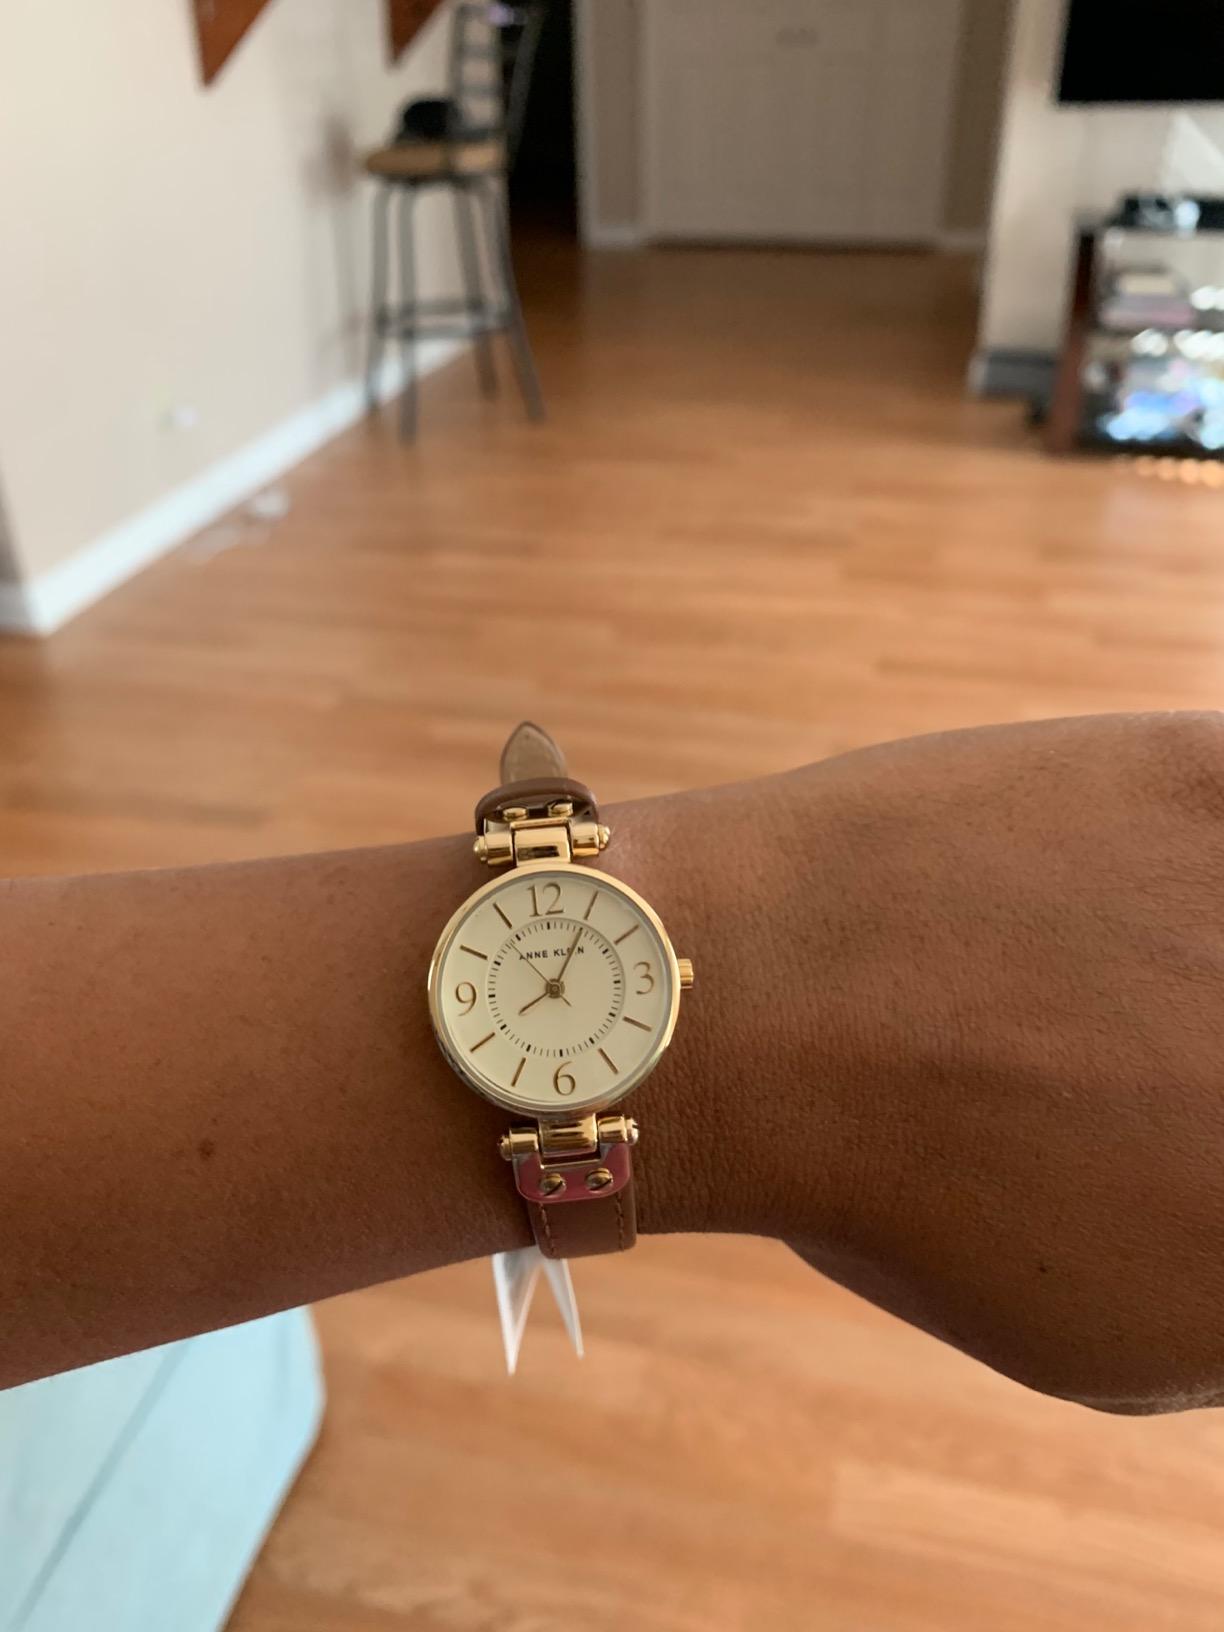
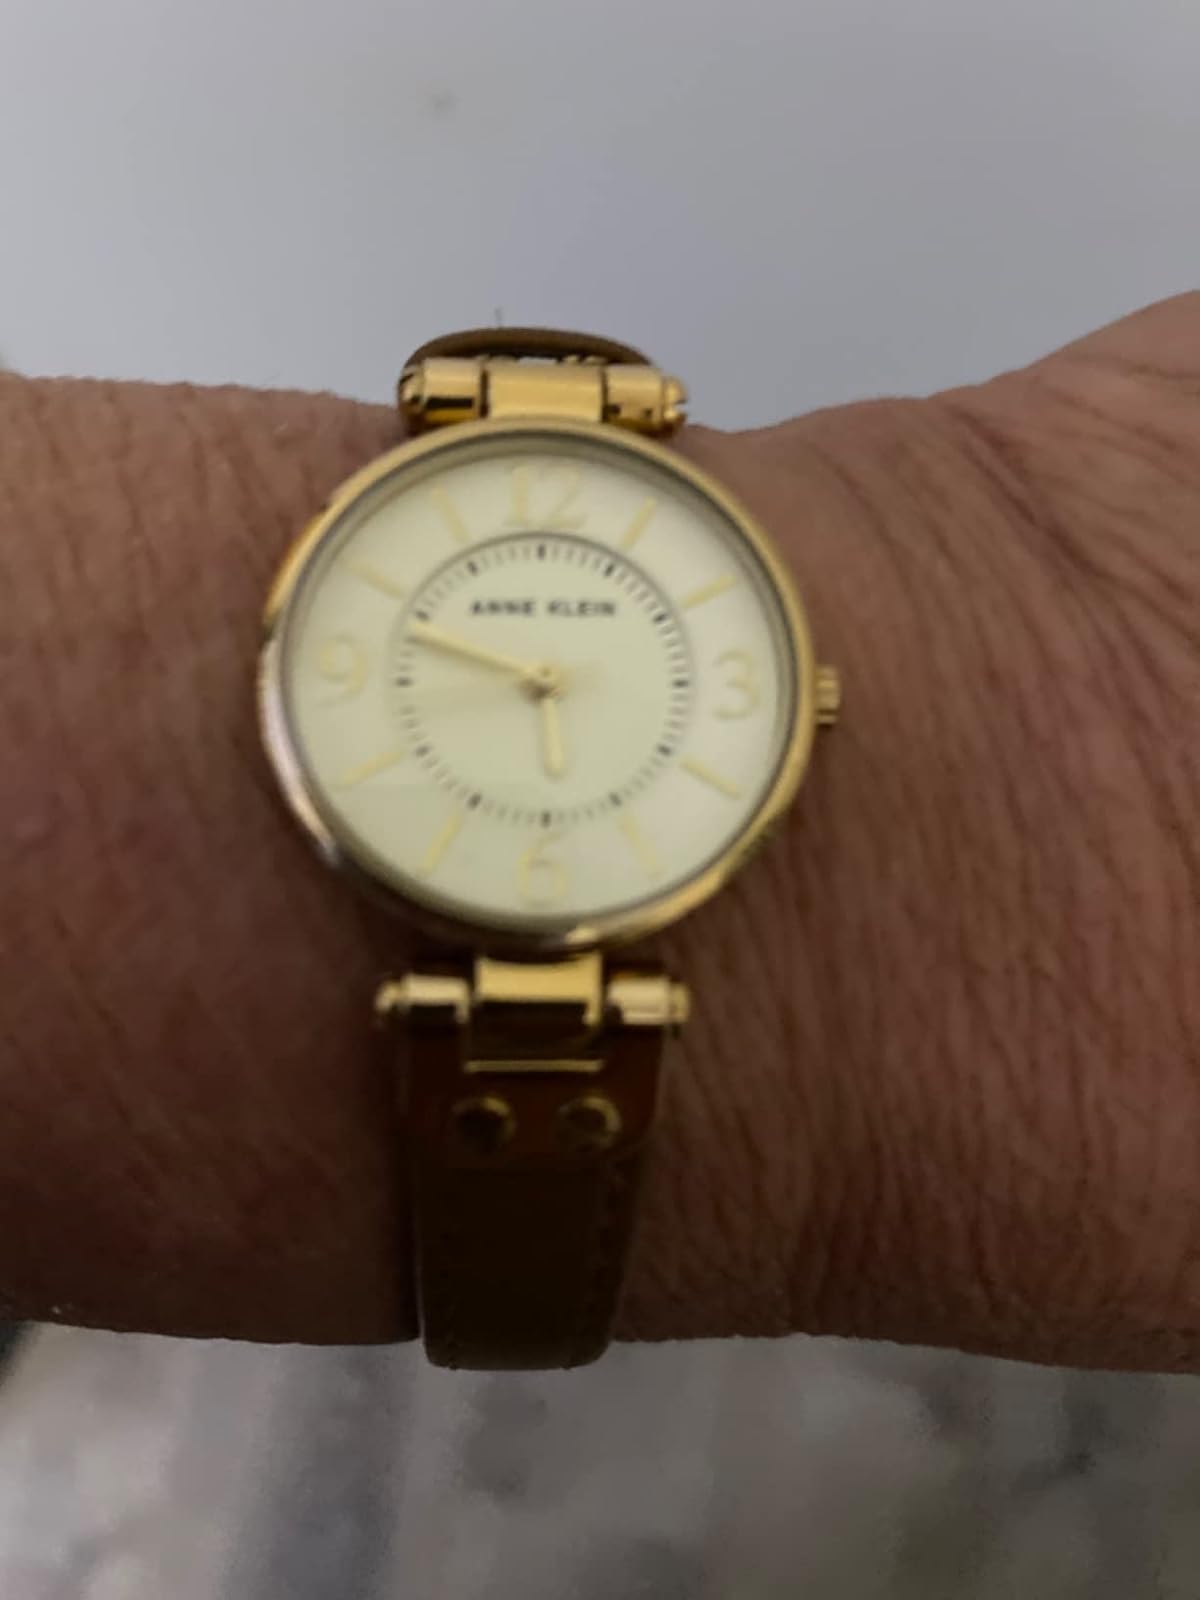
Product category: accessories_watch
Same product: yes